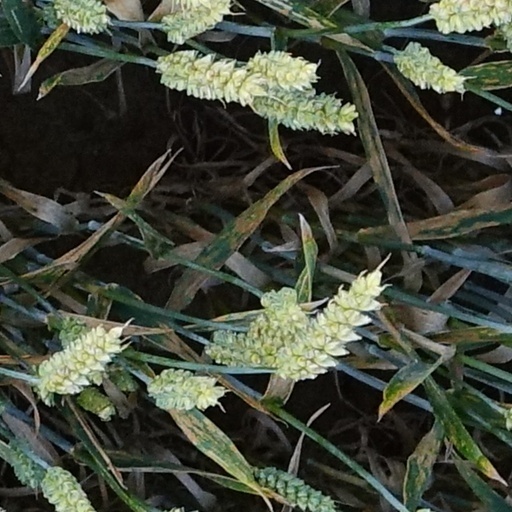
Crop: wheat